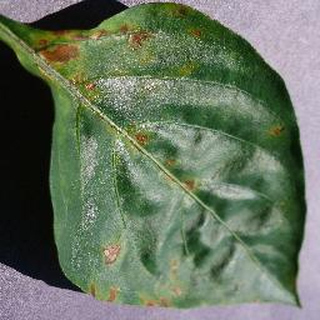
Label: bell_pepper_bacterial_spot